Haseena Atom Bomb

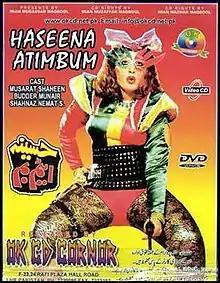
DVD cover

Haseena Atom Bomb is a 1990 cult Pakistani film directed by "Saeed Ali Khan". Originally recorded in Pashto on a low-budget, the film was subsequently dubbed in Urdu, becoming a national blockbuster.